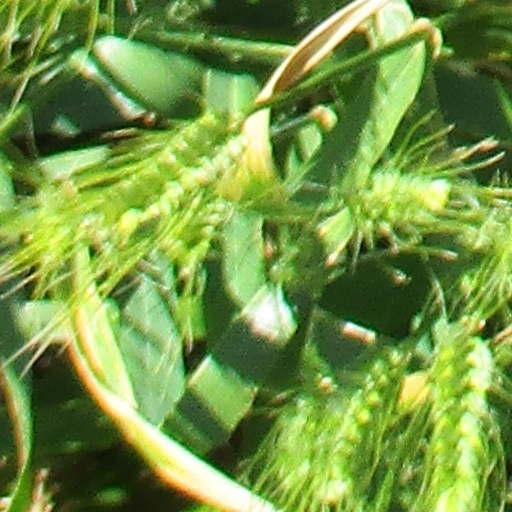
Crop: wheat